History of BC Rytas

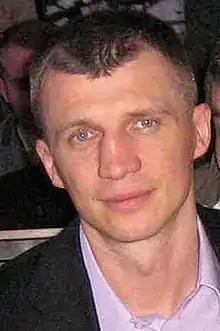
Under the command of the new coach Tomas Pačėsas, Rytas won first major trophy in six years.

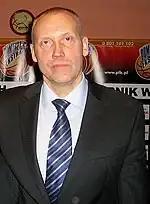
Rimas Kurtinaitis returned to BC Lietuvos rytas in 2017.

The return to the Siemens Arena at the start of the 2015–16 EuroCup season, ended with a 91–87 defeat to Beşiktaş J.K. The team then defeateded Szolnoki Olaj 89–65. After a 79–70 loss to Žalgiris Kaunas, problems began to surface. After losses to Avtodor Saratov 97–81 and Zenit Saint Petersburg 70–65 at home in the EuroCup, the team was booed off the court. Rytas also lost to PAOK 81–76, and rumors started about conflicts between coach Nicola and the team. Due to team's losing record Marcelo Nicola was fired. There were rumors he would be replaced by Tomas Pačėsas. Under coach Aurimas Jasilionis, however, the team played its best match of the season—a 103–92 win over Beşiktaş J.K in Istanbul. A few days later, despite their improved play, Rytas lost 82–68 to Žalgiris Kaunas in the Siemens Arena. The team's poor form was quickly recalled when Rytas lost another EuroCup home game, this time to Szolnoki Olaj 99–98. Rytas then lost to Avtodor Saratov 109–92, leaving minimal hope it would qualify for the Last-32 stage in the EuroCup. After the loss, coach Jasilionis was replaced by longtime assistant coach Arvydas Gronskis. After another loss, this time to Zenit Saint Petersburg 94–84, Rytas lost all hope of qualifying for the Last-32 stage. In the final game, Rytas lost to PAOK 88–81 at home, finishing with a 2–8 record. After the EuroCup fiasco, coach Gronskis was sent to the reserve team Perlas Vilnius again, and Tomas Pačėsas became the team's new head coach. The team finished the year with a three straight victories.